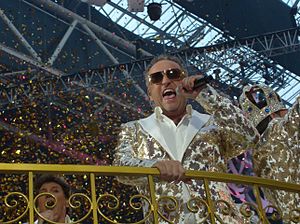
De Toppers / Diskografi
Gordon
De Toppers er en sangtrio fra Nederlandene. Gruppen blev dannet i 2005 af Gerard Joling, Gordon og René Froger, men Gerard Joling var i det meste af 2009 skiftet ud med Jeroen van der Boom. Gerard Joling vendte kort efter tilbage til gruppen. Gordon forlod gruppen i 2012. I februar 2017 blev det annonceret at sangeren Jan Smit blev en del af gruppen.